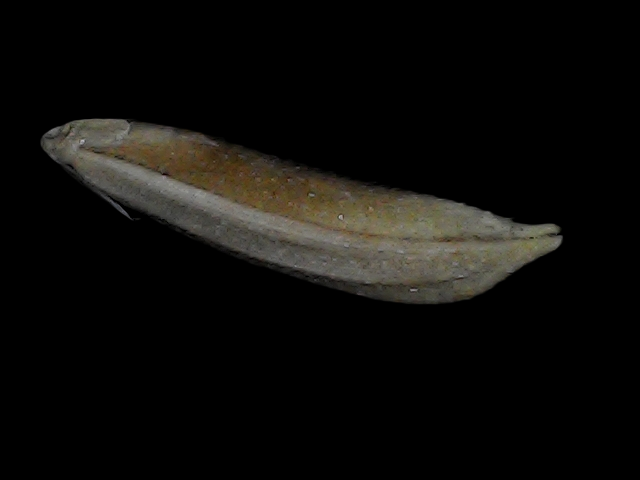
Rice variety: Bd57